Aryan Brotherhood

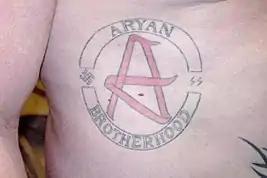
A member's tattoo

New members were branded with a tattoo, following the procedure in a prison novel popular among inmates. The image was either a green shamrock (also called, "the rock"), the letters "AB", or the number "666". "The brand" meant the inmate belonged to Aryan Brotherhood.